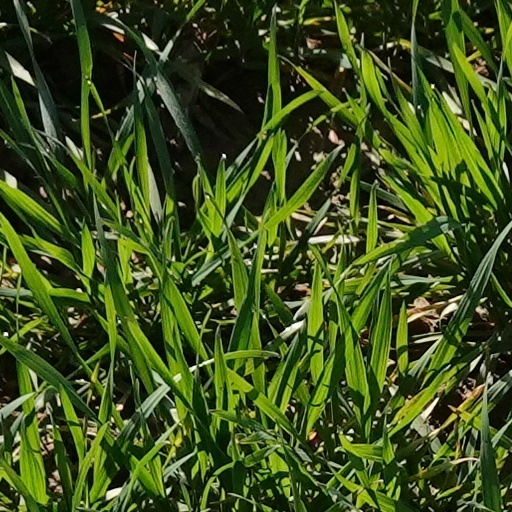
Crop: wheat